FC Spartak Moscow

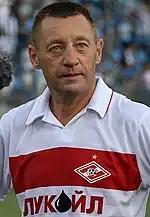
Club icon Andrey Tikhonov had two spells as a Spartak player, from 1992 to 2000 and in 2011, before being appointed assistant manager

Spartak has been entitled to place a golden star on its badge since 2003 to commemorate winning five Russian championships in 1992, 1993, 1994, 1996 and 1997. They have won the championship another four times since 1997.